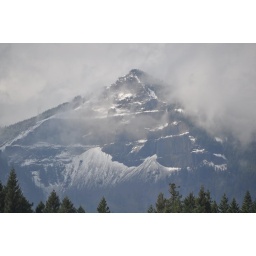
This snow dusted mountain was seen across the river from Cascade Locks over on the Washington side.